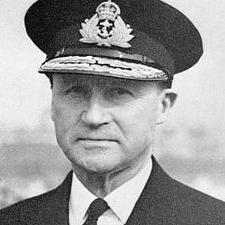
Age: 59